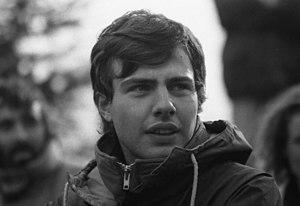
Hervé Delamarre sur les Championnats de Normandie 1988 à Condé-sur-Vire
Hervé Delamarre, né le 16 novembre 1967 à Bernay, est un céiste français de slalom.